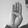
ASL letter: B